Frederick Love

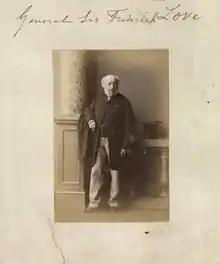
General Sir Frederick Love

General Sir James Frederick Love (1789 – 13 January 1866) was a British Army officer who served as Lieutenant Governor of Jersey.